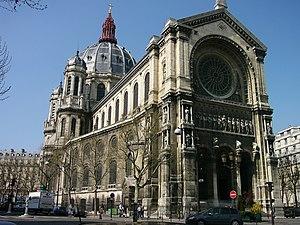
L'éclectisme est une tendance en architecture qui consiste à mêler des éléments empruntés à différents styles ou époques de l'histoire de l'art et de l'architecture. Il se manifeste en Occident entre les années 1860 et la fin des années 1920.